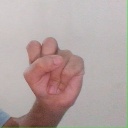
अक्षर: स